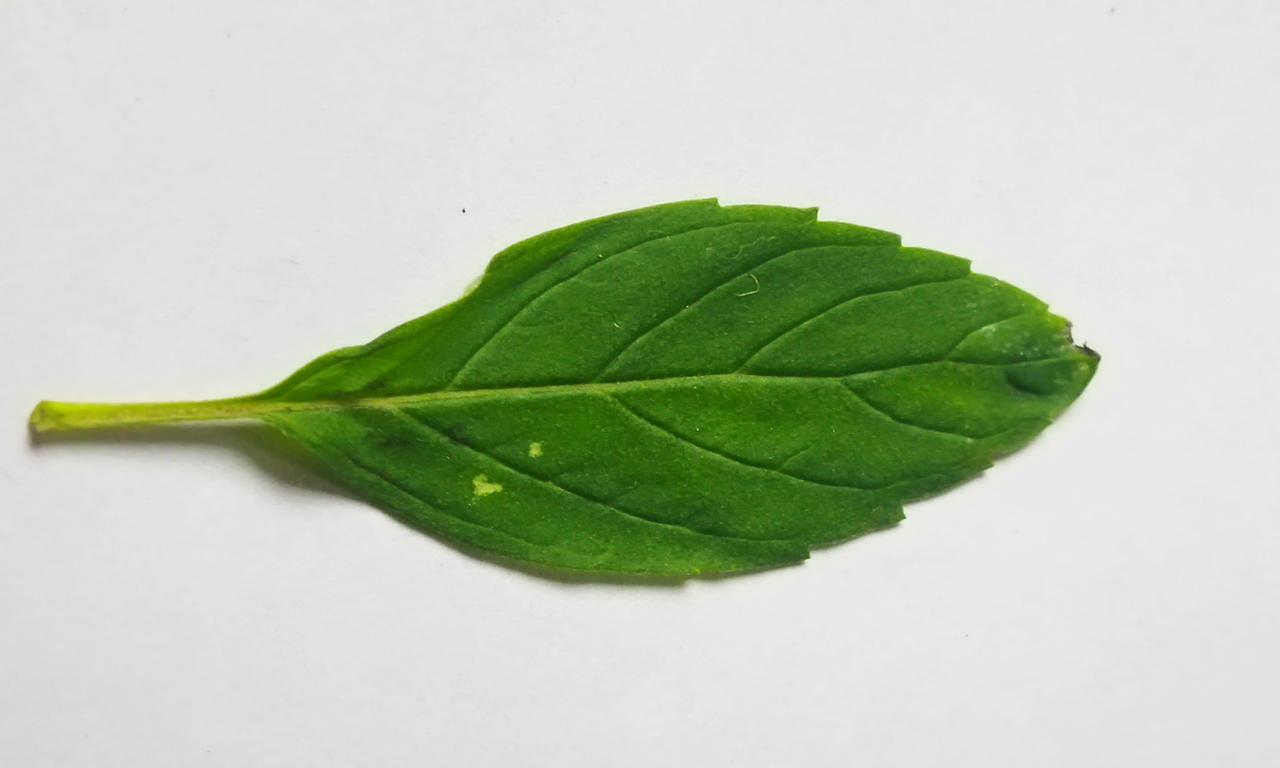
Label: Fresh